The Hare and the Hedgehog

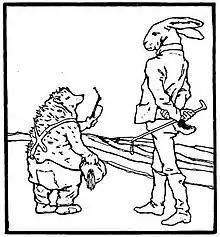
Illustration by Otto Ubbelohde, 1909

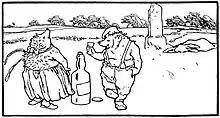
Illustration by Otto Ubbelohde, 1909

Grimm's text follows exactly the one in the "Hannoversches Volksblatt" No. 51 of April 26, 1840, a copy of which Karl Georg Firnhaber made available to them in November 1840. Only a few spellings of the dialect were changed or provided with a translation in brackets. Only the title is now High German and short.